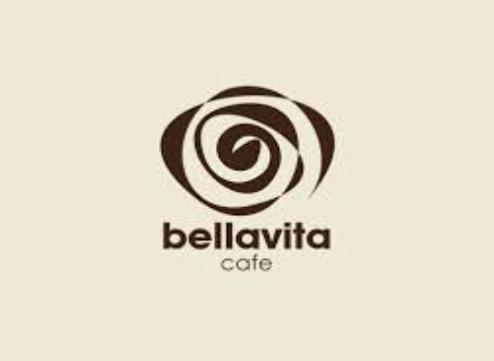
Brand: Bella Vita
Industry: Clothes